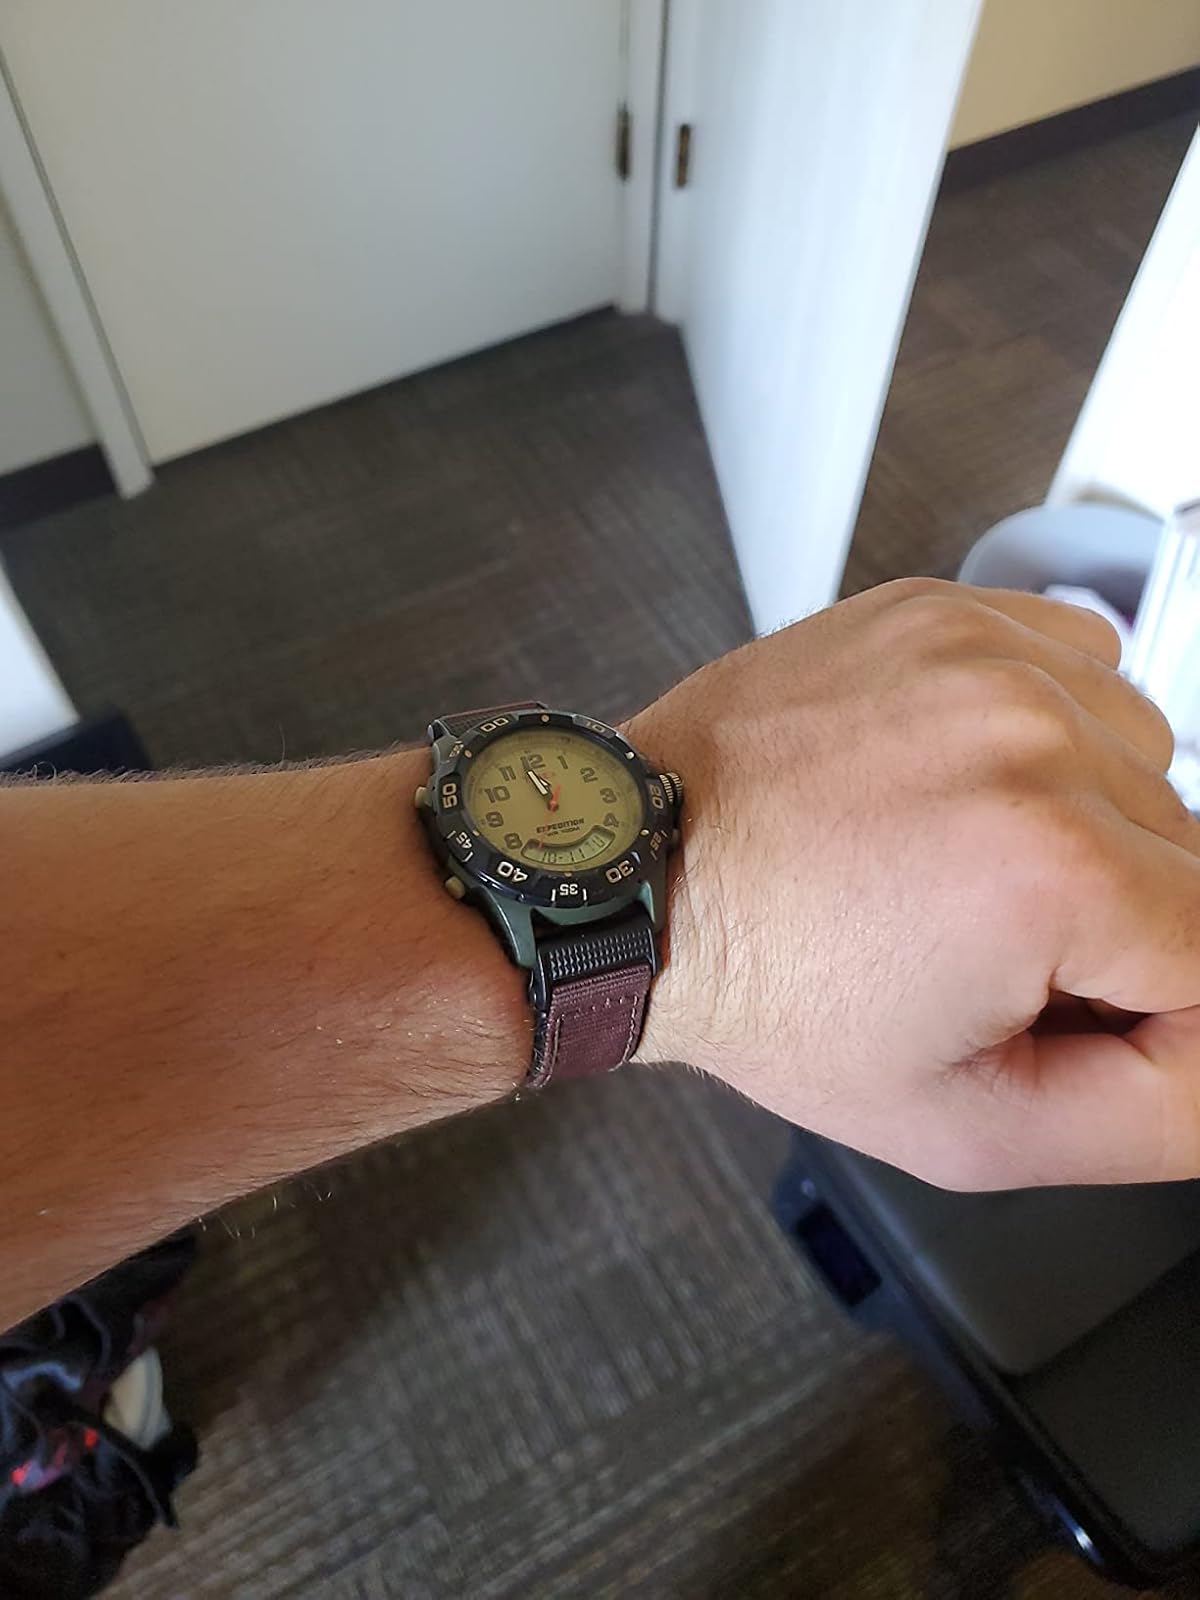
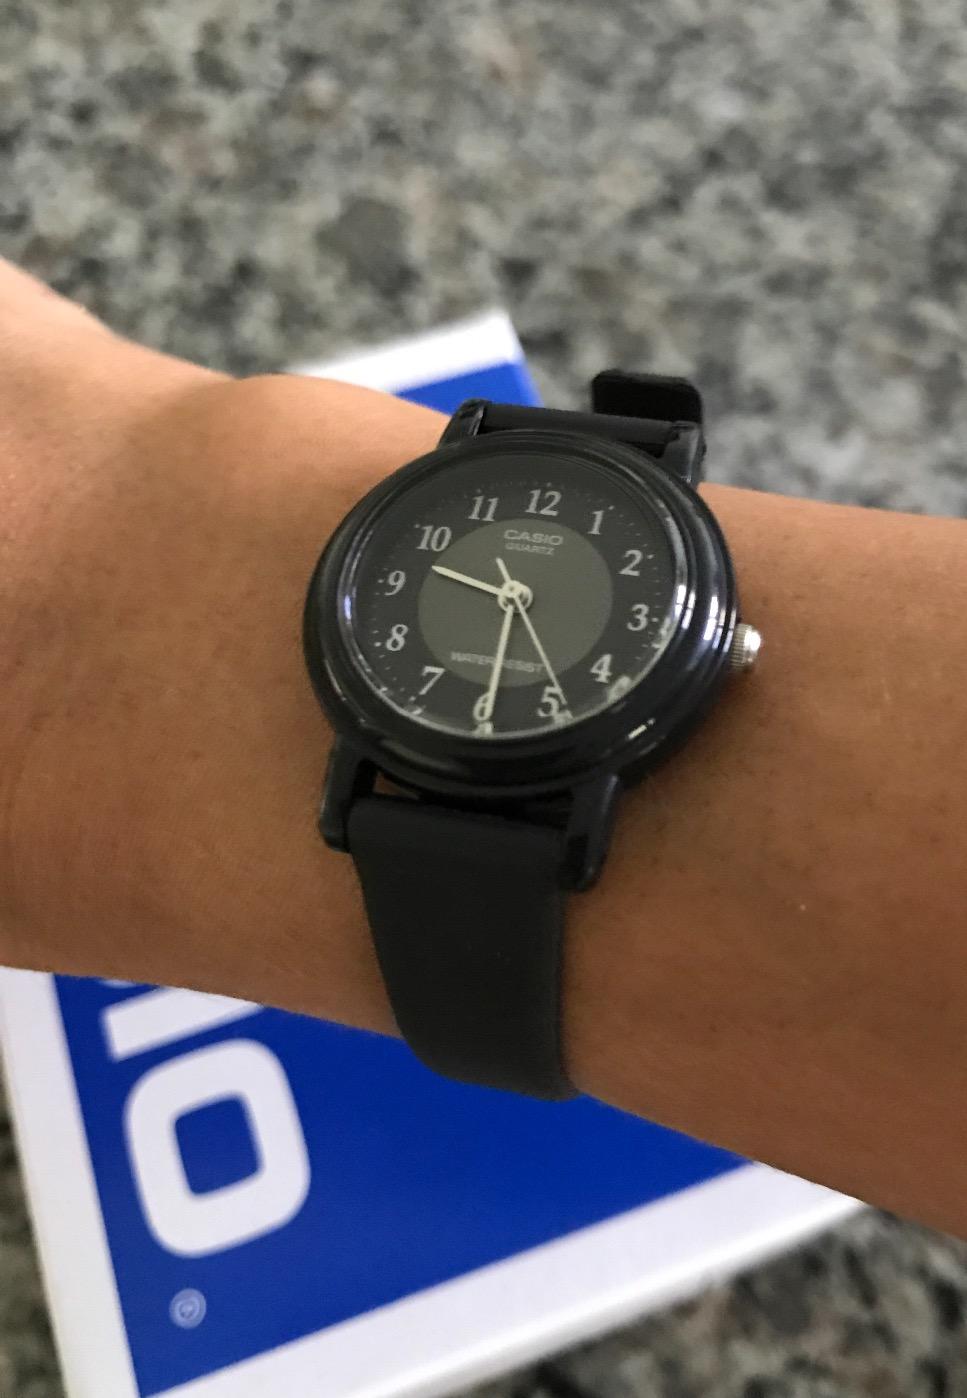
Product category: accessories_watch
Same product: no